Auguste Eugène Méquignon

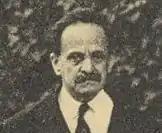
A. Méquignon at the International Congress of Entomology in Madrid, 1935

Auguste Eugène Méquignon (21 February 1875, in Paris – 1958 in Paris), was a French entomologist. He specialised in Coleoptera, especially Staphyliniformia and Cucujoidea.